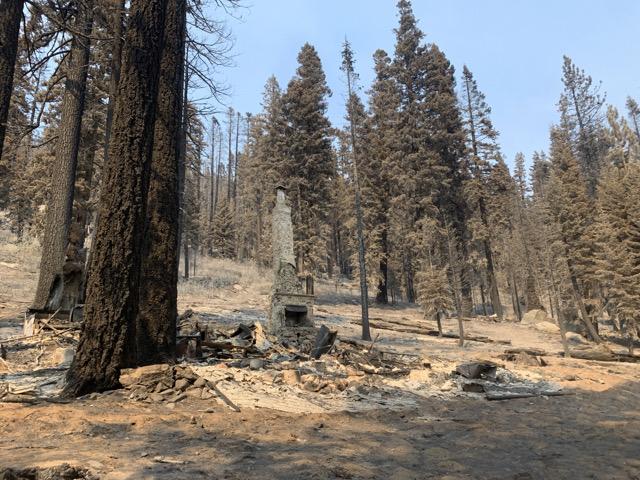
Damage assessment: destroyed